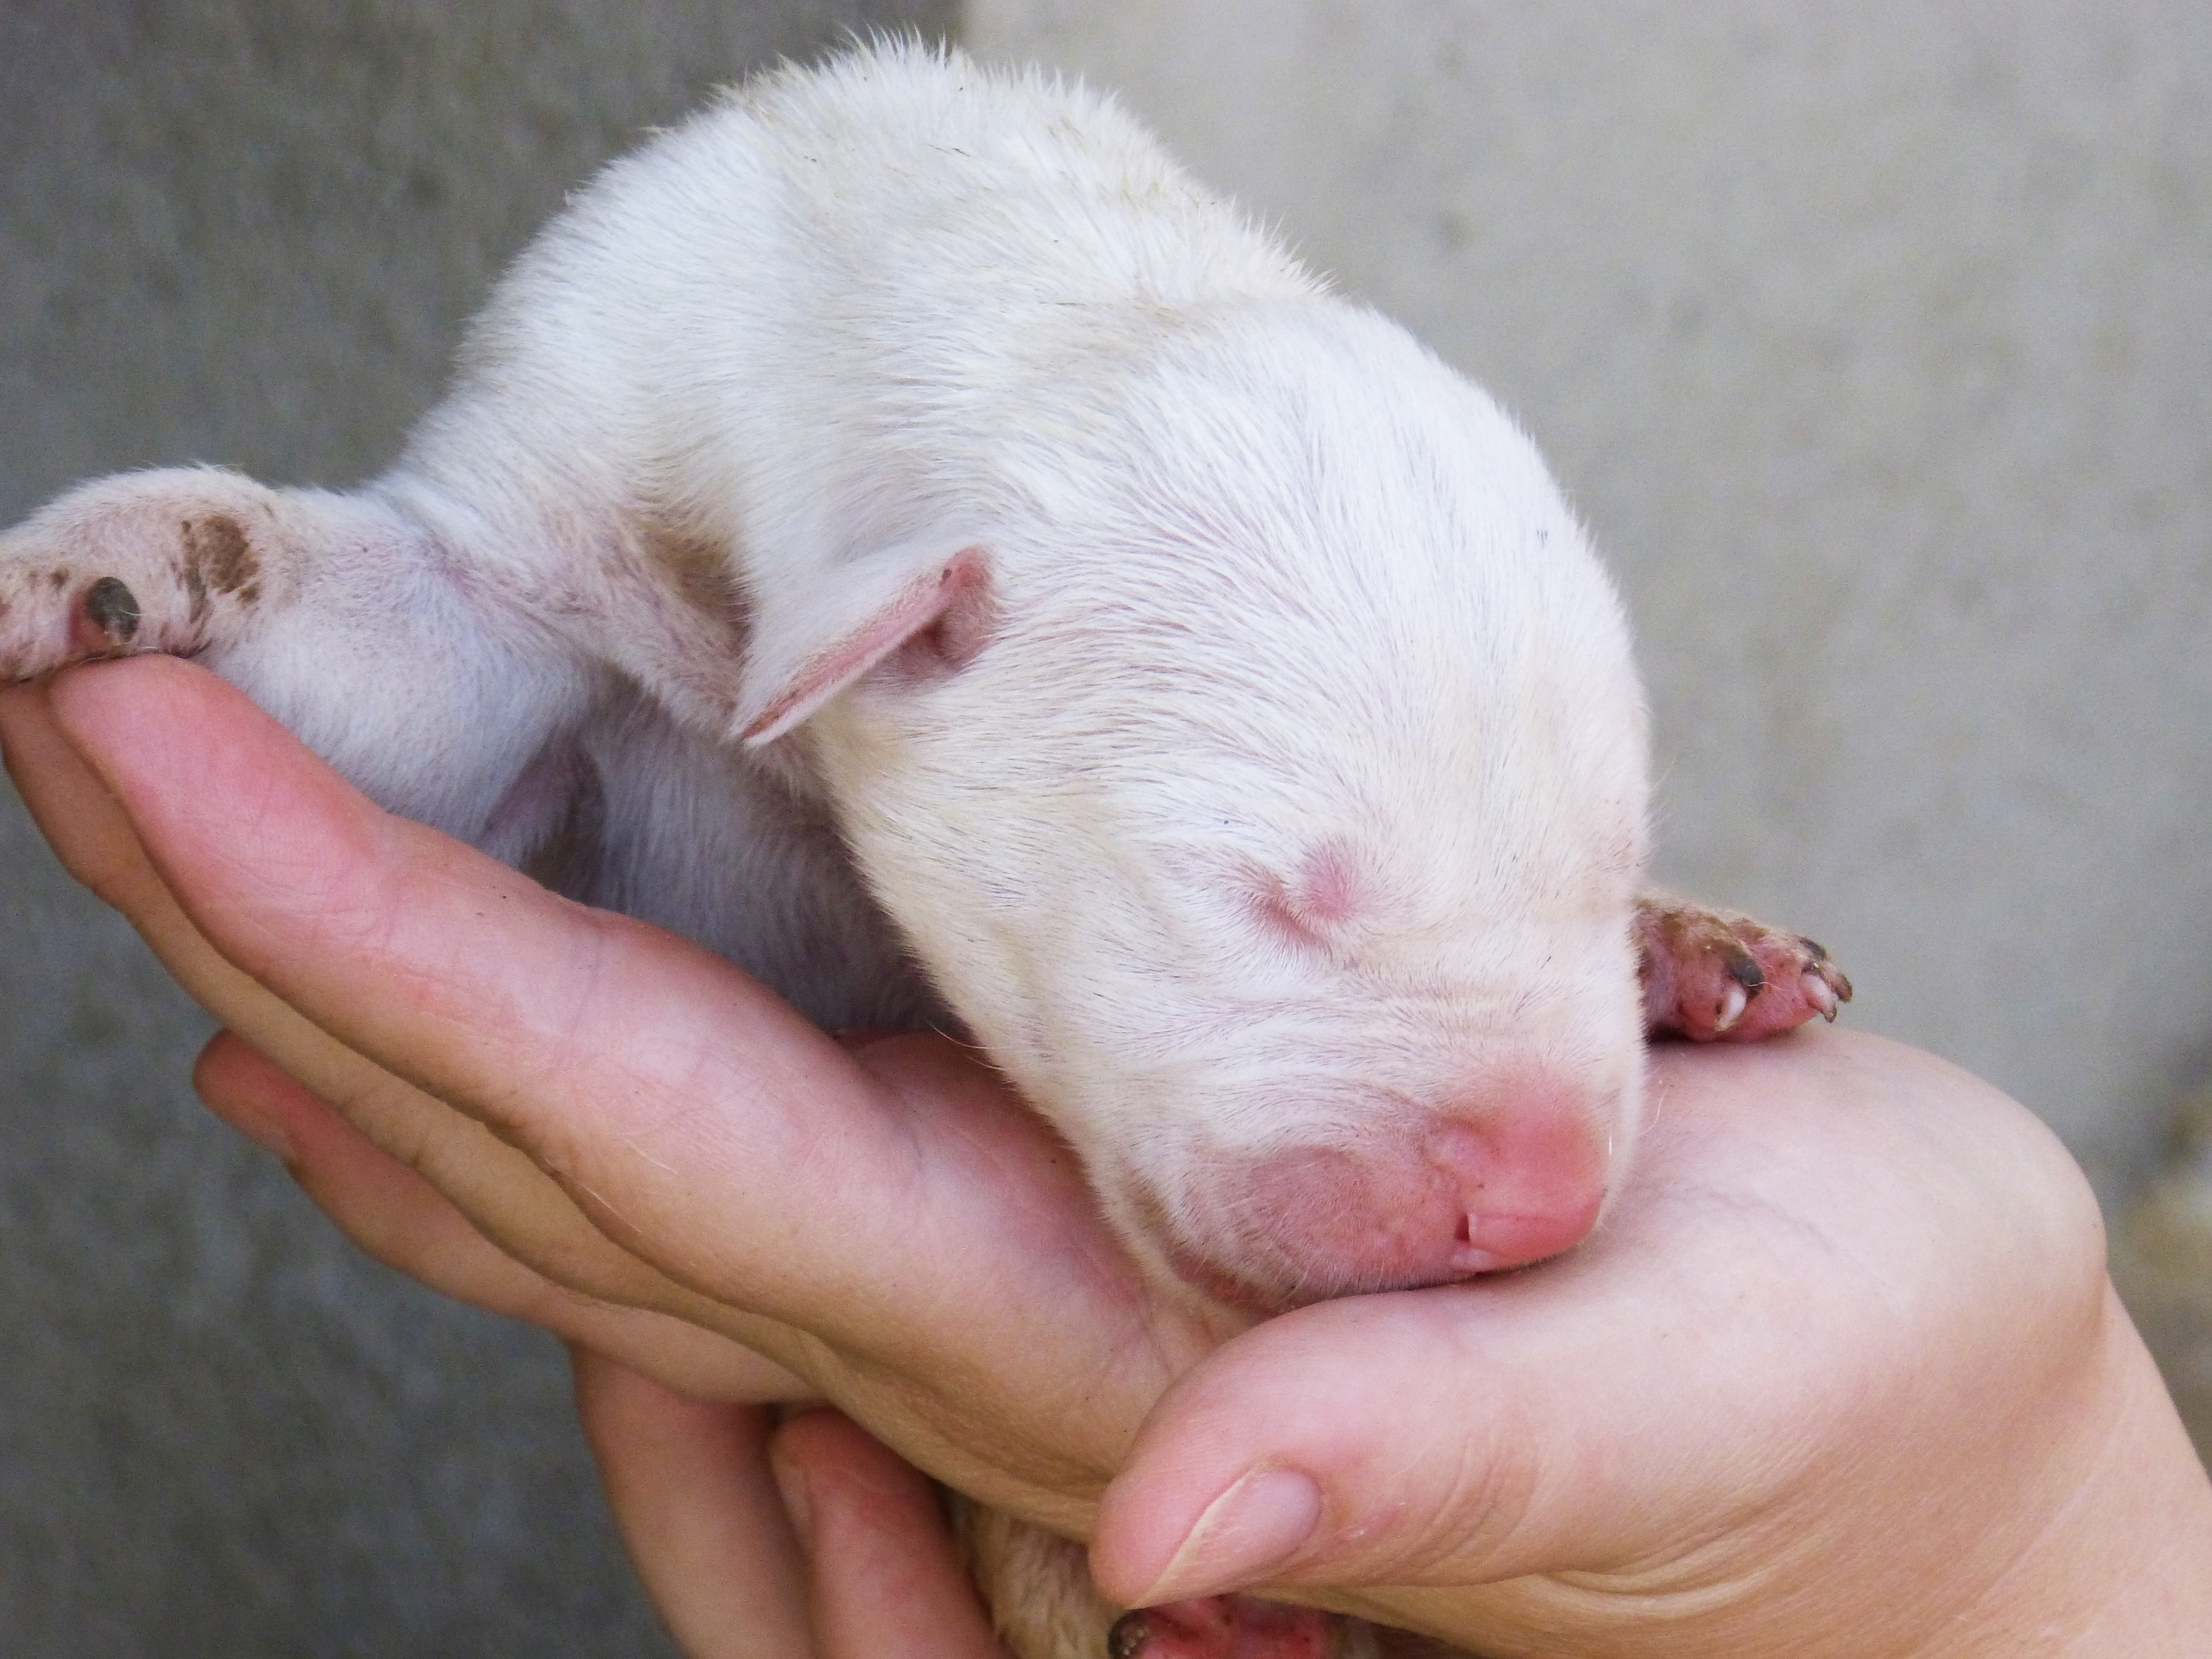
puppy, dog, mammal, vertebrate, breeding, great dane, puppy sleeping, dog like mammal